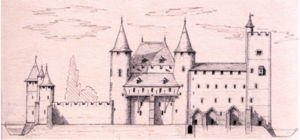
Le Château-Musée de Nemours se situe dans la ville éponyme à l’extrême sud-est de la région parisienne dans le département de Seine-et-Marne. Ce site est constitué tout d’abord par une forteresse bâtie au XIIème siècle sur la rive gauche du Loing, au niveau d'un ancien passage à gué et à la croisée de deux puissances ennemies à l’époque : le royaume de France et le comté de Champagne. Cet édifice est l’un des seuls châteaux de ville en Île-de-France parvenu jusqu’à nous. Contrairement aux châteaux construits à la même époque, il a échappé au démantèlement par la royauté grâce à la relation privilégiée des seigneurs de Nemours avec celle-ci.